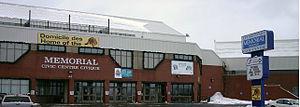
Campbellton est une ville située sur la baie des Chaleurs, à l'embouchure de la rivière Ristigouche dans le comté de Restigouche, à l'extrémité nord du Nouveau-Brunswick.
Atholville est un village canadien situé dans le comté de Restigouche dans le Nord du Nouveau-Brunswick ; il est bâti sur la rive-sud de la rivière Ristigouche, face au Québec et à l'ouest de Campbellton.